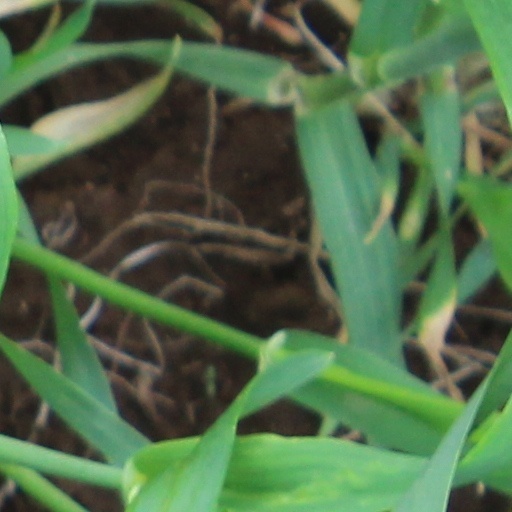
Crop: wheat